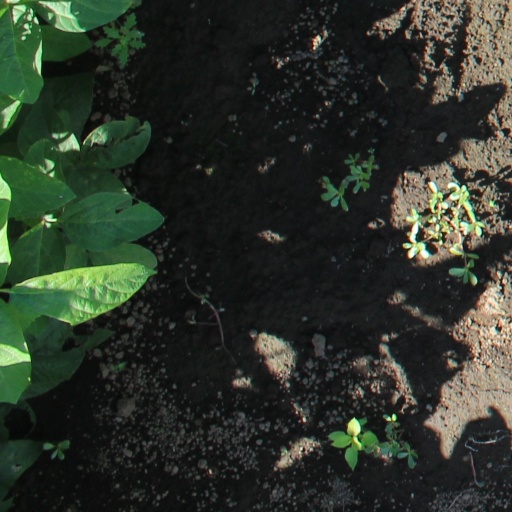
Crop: soybean